Beaty-Little House

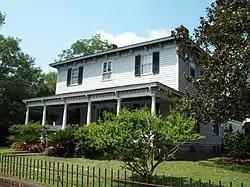
Beaty-Little House, June 2010

Beaty-Little House is an historic home located at Conway in Horry County, South Carolina. It was built about 1855 and is a two-story, rectangular, central hall plan residence with a hipped roof and two interior brick chimneys. It features a full-width, hipped-roof porch across the front façade with freestanding Tuscan-influenced columns and an elaborately sawn balustrade.